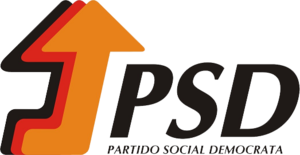
Portugals Socialdemokratiske Parti
Portugals Socialdemokratiske Parti, er et liberal-konservativ og liberalt politisk parti i Portugal, grundlagt i 1974. Det er almindeligt kendt under sine initialer, PSD; på stemmesedler, dets initialer vises som PPD / PSD, med de tre første bogstaver, der kommer fra partiets oprindelige navn, Den Demokratiske Folkeparti. Partiet vandt i juni 2011 valget, med 108 ud af 230 pladser i Nationalforsamlingen.